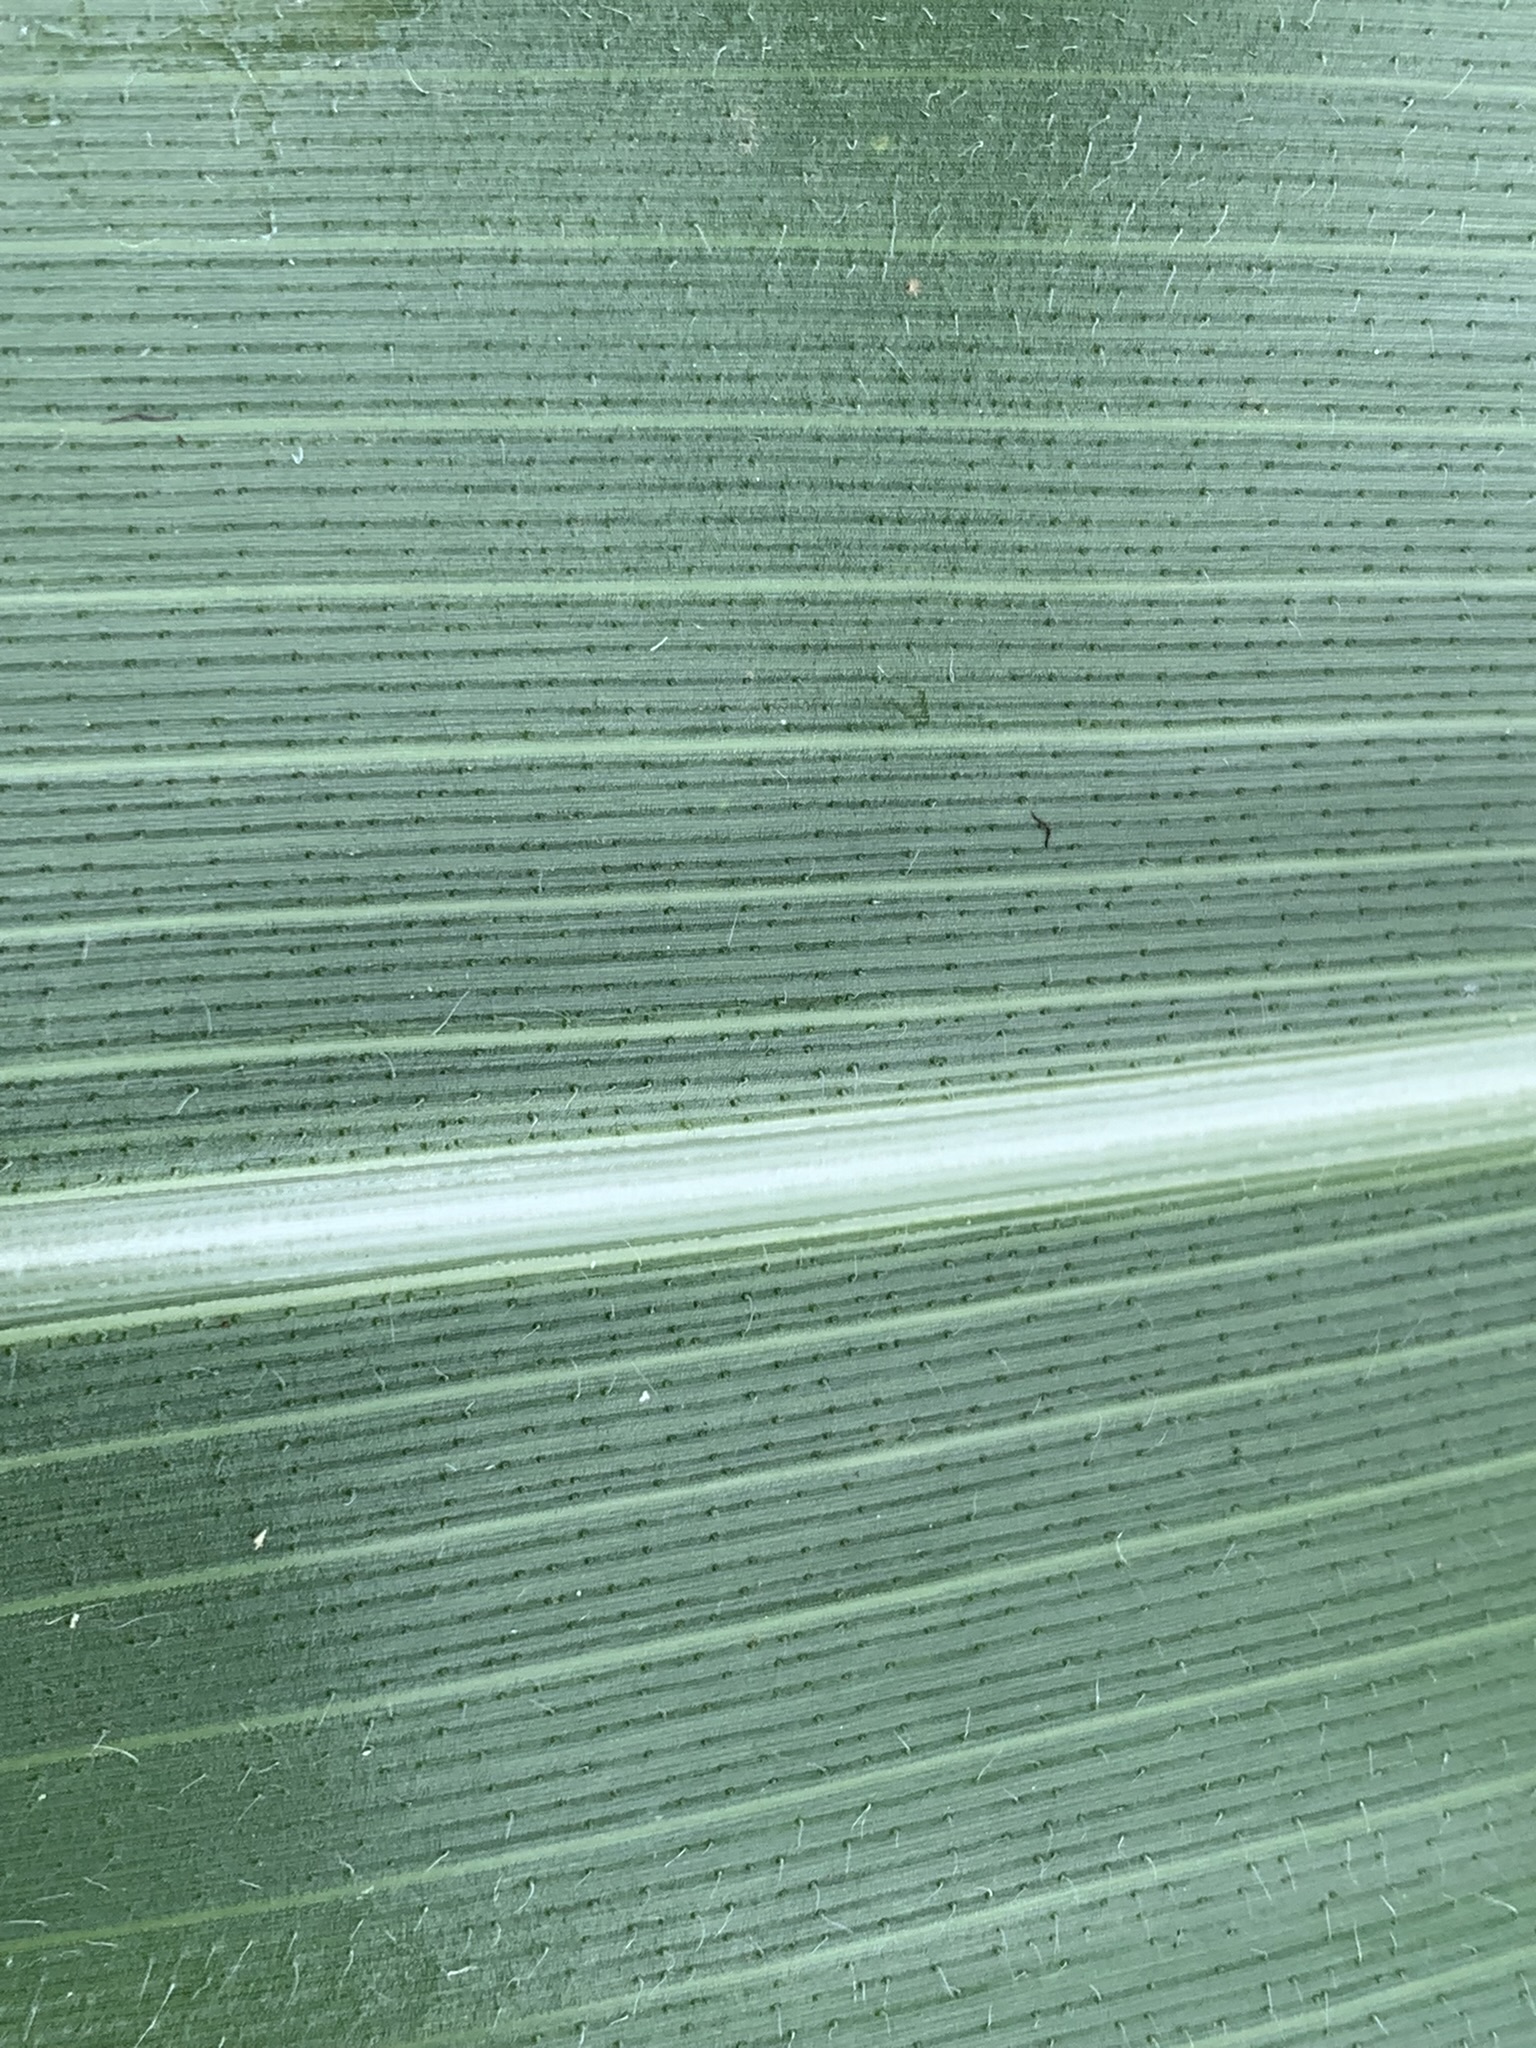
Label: Healthy